Xinjiang Medical University

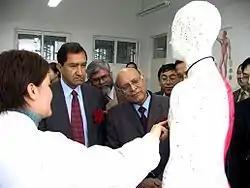
PMDC officials on visit to First Affiliated Hospital of Xinjiang Medical University

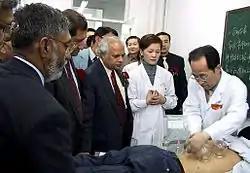
PMDC officials visit to Xinjiang Medical University

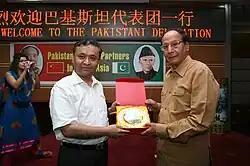
PML(Q) Chairman Chaudhry Shujaat Hussain with University President Halmurat Upur

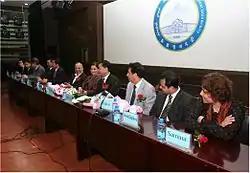
Pakistani Ambassador Salman Bashir and delegation visit to Xinjiang Medical University

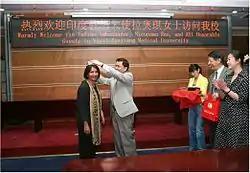
Indian Ambassador Nirupama Rao with University President Halmurat Upur

Since 1998, the university has won 58 provincial and ministerial level scientific research awards. It is listed among the top colleges and universities performing scientific research in the Autonomous Region. It is the only institution in China to win the "Chinese Medical Academic Award" in four consecutive years. The university topped the universities that were being observed by the National Natural Science Foundation of China.